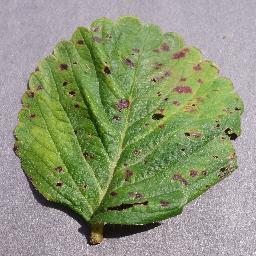
Label: Strawberry___Leaf_scorch